Christian Finnegan

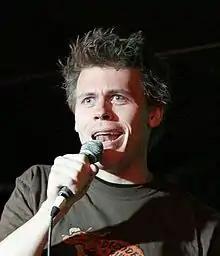
Finnegan in December 2006

Finnegan was a panelist on VH1's "Best Week Ever" and as Chad, the only white roommate in the “Mad Real World” sketch on Comedy Central's "Chappelle's Show". Finnegan was a co-star in the TBS series "Are We There Yet?".